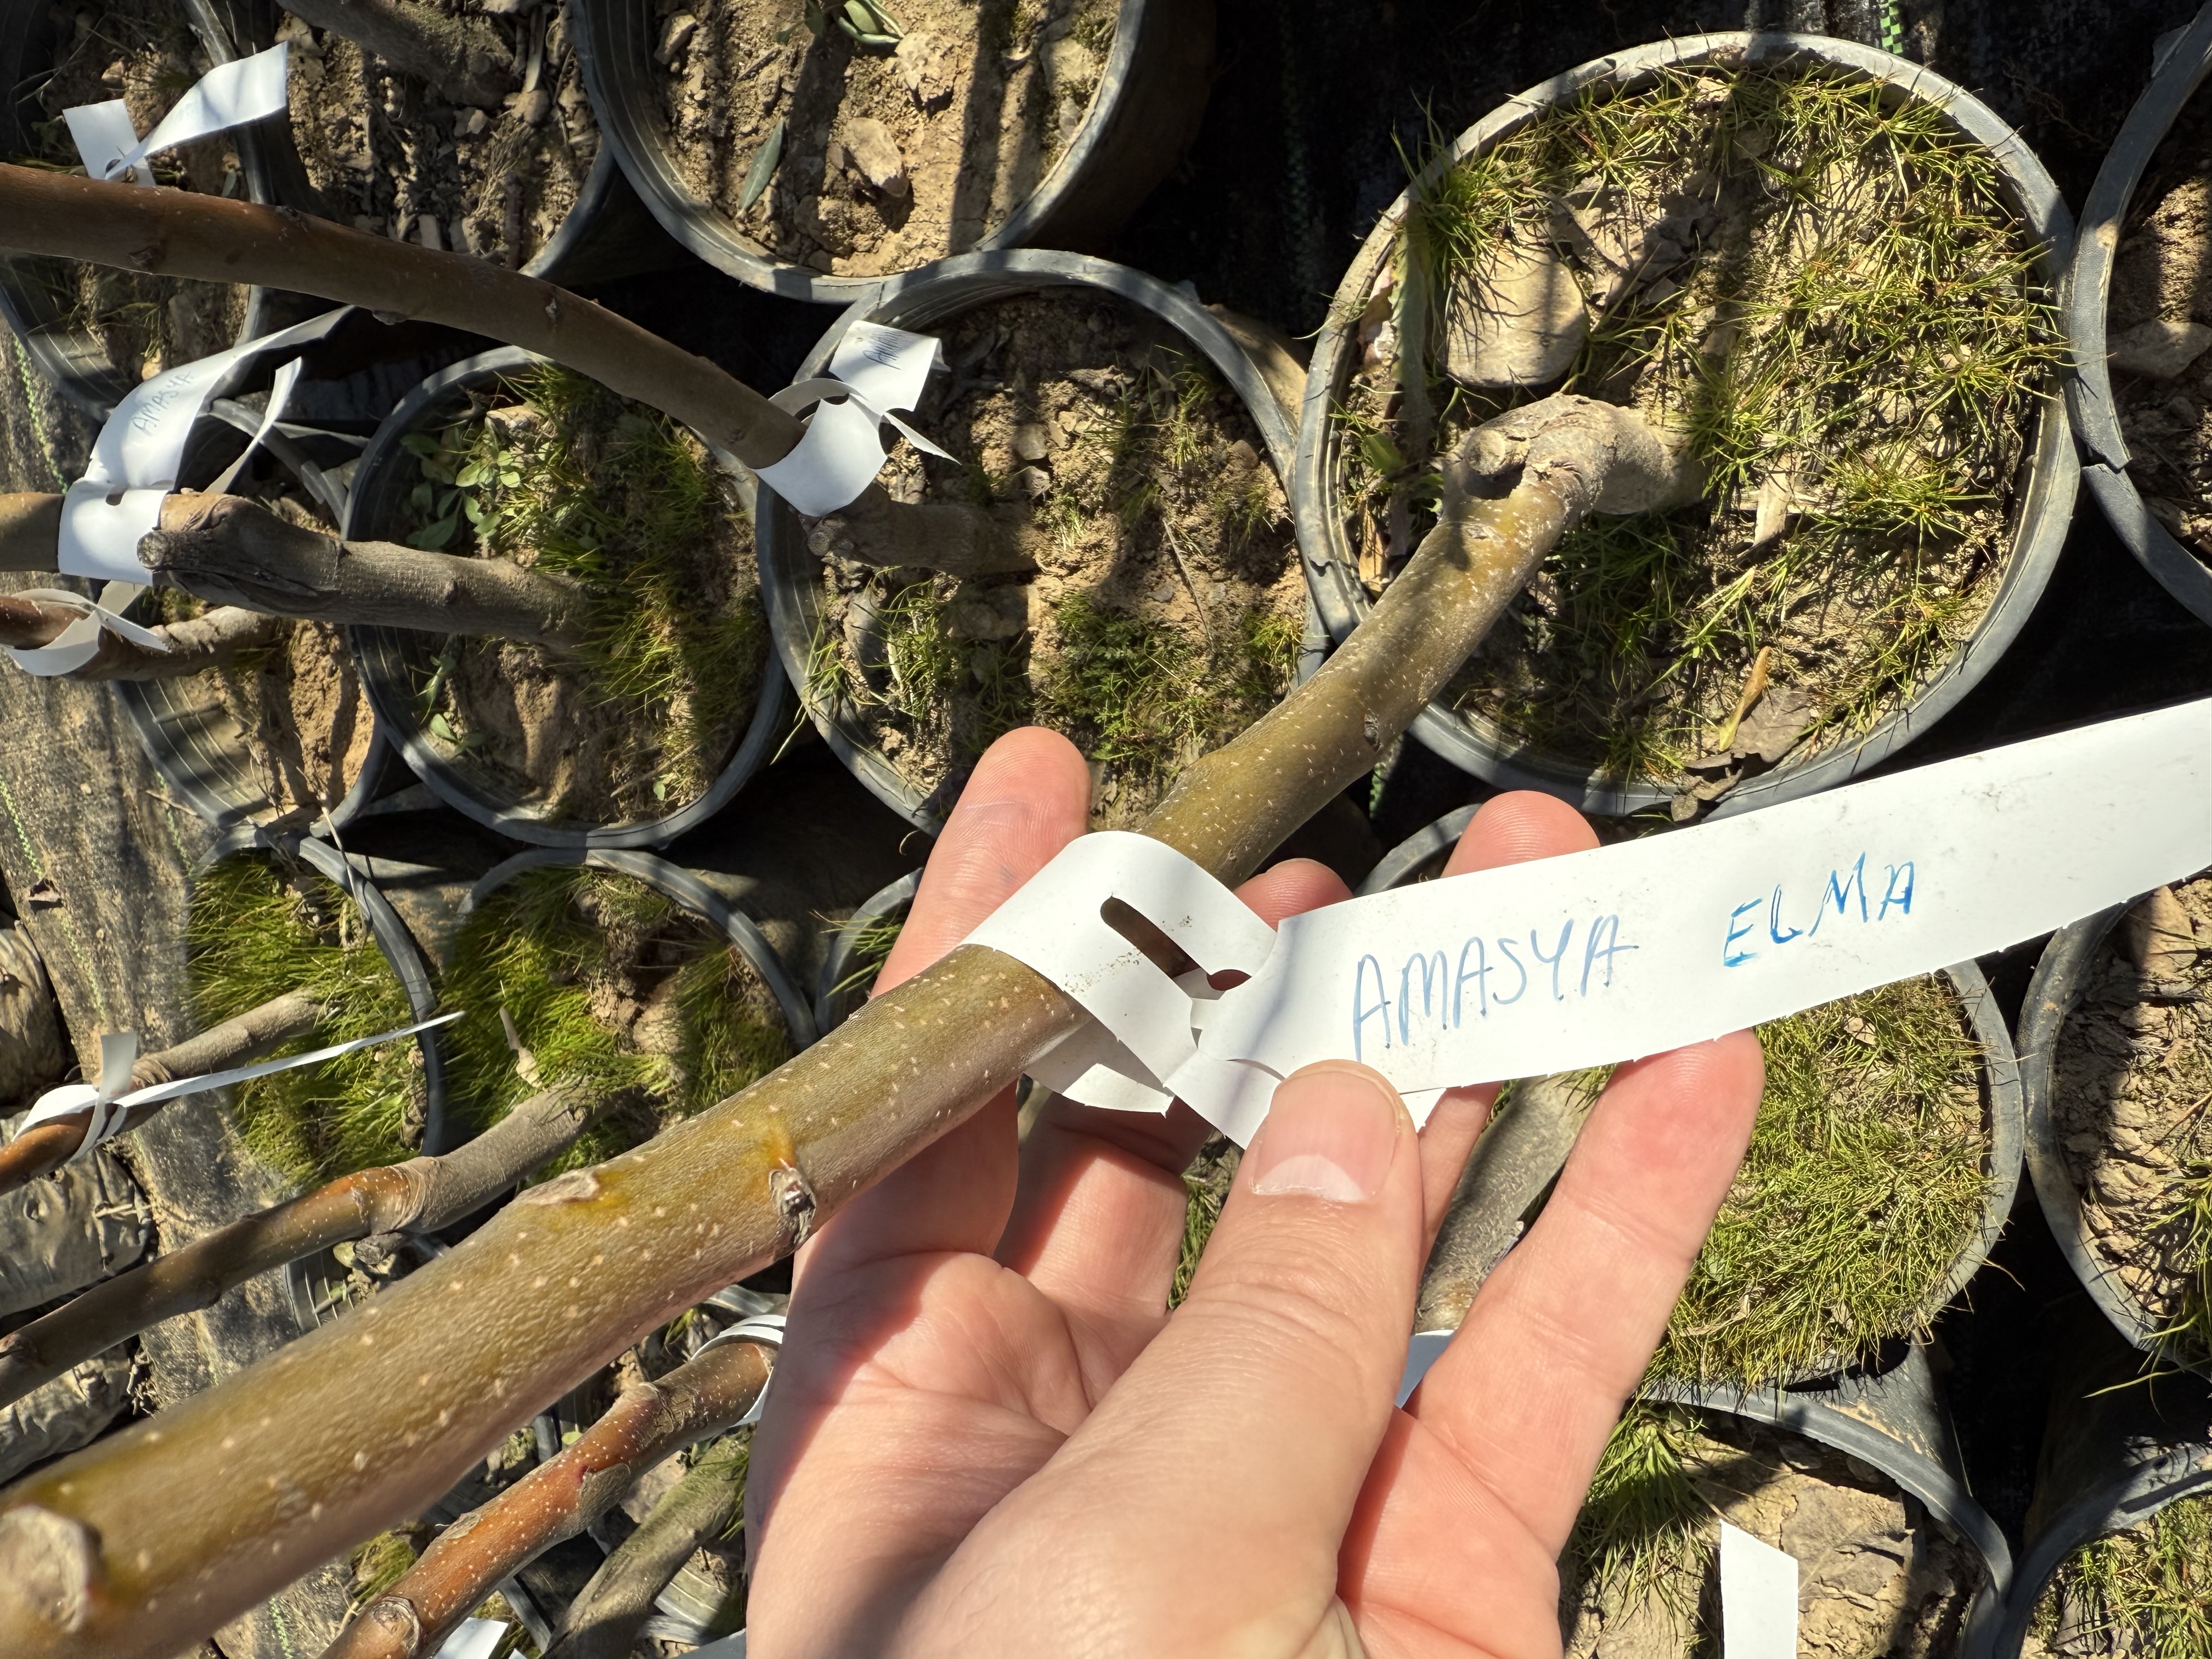
Variety: Amasya Apple